I Do... Until I Don't

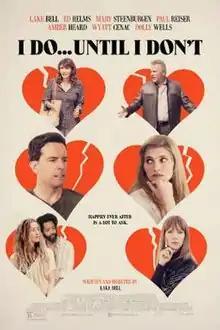
Theatrical release poster

I Do... Until I Don't is a 2017 American comedy film written and directed by Lake Bell. The film stars Bell, Ed Helms, Mary Steenburgen, Paul Reiser, Amber Heard, Dolly Wells, and Wyatt Cenac. The film was released on September 1, 2017, by The Film Arcade.